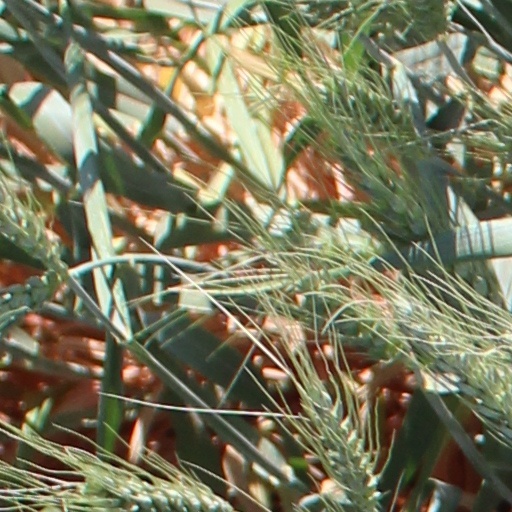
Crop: wheat